Societal collapse

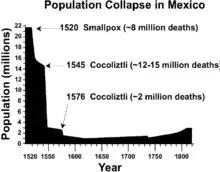
Estimates of the population collapse of Mexico in the 16th century, attributed to repeated epidemics of smallpox and "cocoliztli".

In the sixth century AD, while the Western Roman Empire had already succumbed to attacks by the Germanic tribes, the Eastern Roman Empire stood its ground. In fact, a peace treaty with the Persians allowed Emperor Justinian the Great to concentrate on recapturing territories belonging to the Western Empire. His generals, Belisarius and Narses, achieved a number of important victories against the Ostrogoths and the Vandals. However, their hope of keeping the Western Empire was dashed by the arrival of what became known as the Plague of Justinian (541-542). According to the Byzantine historian Procopius of Caesarea, the epidemic originated in China and Northeastern India and reached the Eastern Roman Empire via trade routes terminating in the Mediterranean. Modern scholarship has deduced that the epidemic was caused by the bacterium "Yersinia pestis", the same one that would later bring the Black Death, the single deadliest pandemic in human history, but how many actually died from it remains uncertain. Current estimates put the figure between thirty and fifty million people, a significant portion of the human population at that time. The Plague arguably cemented the fate of Rome.